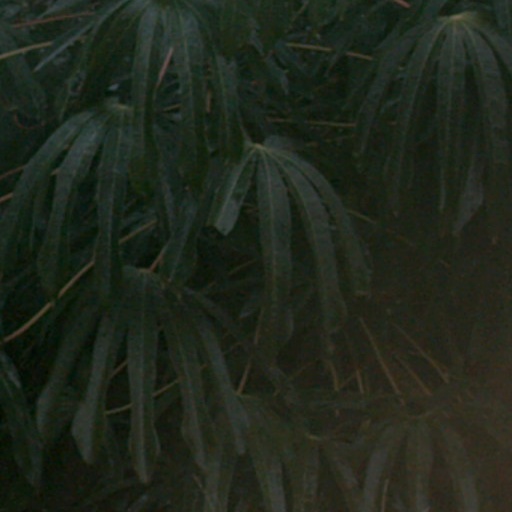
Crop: cassava